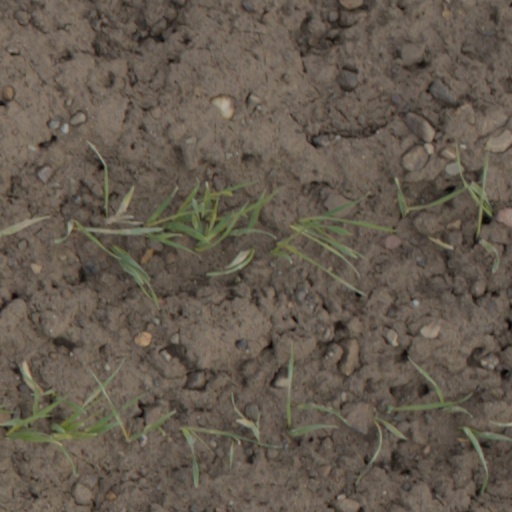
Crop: wheat